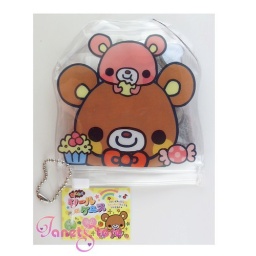
Q-Lia bear panda sticker flakes in bag